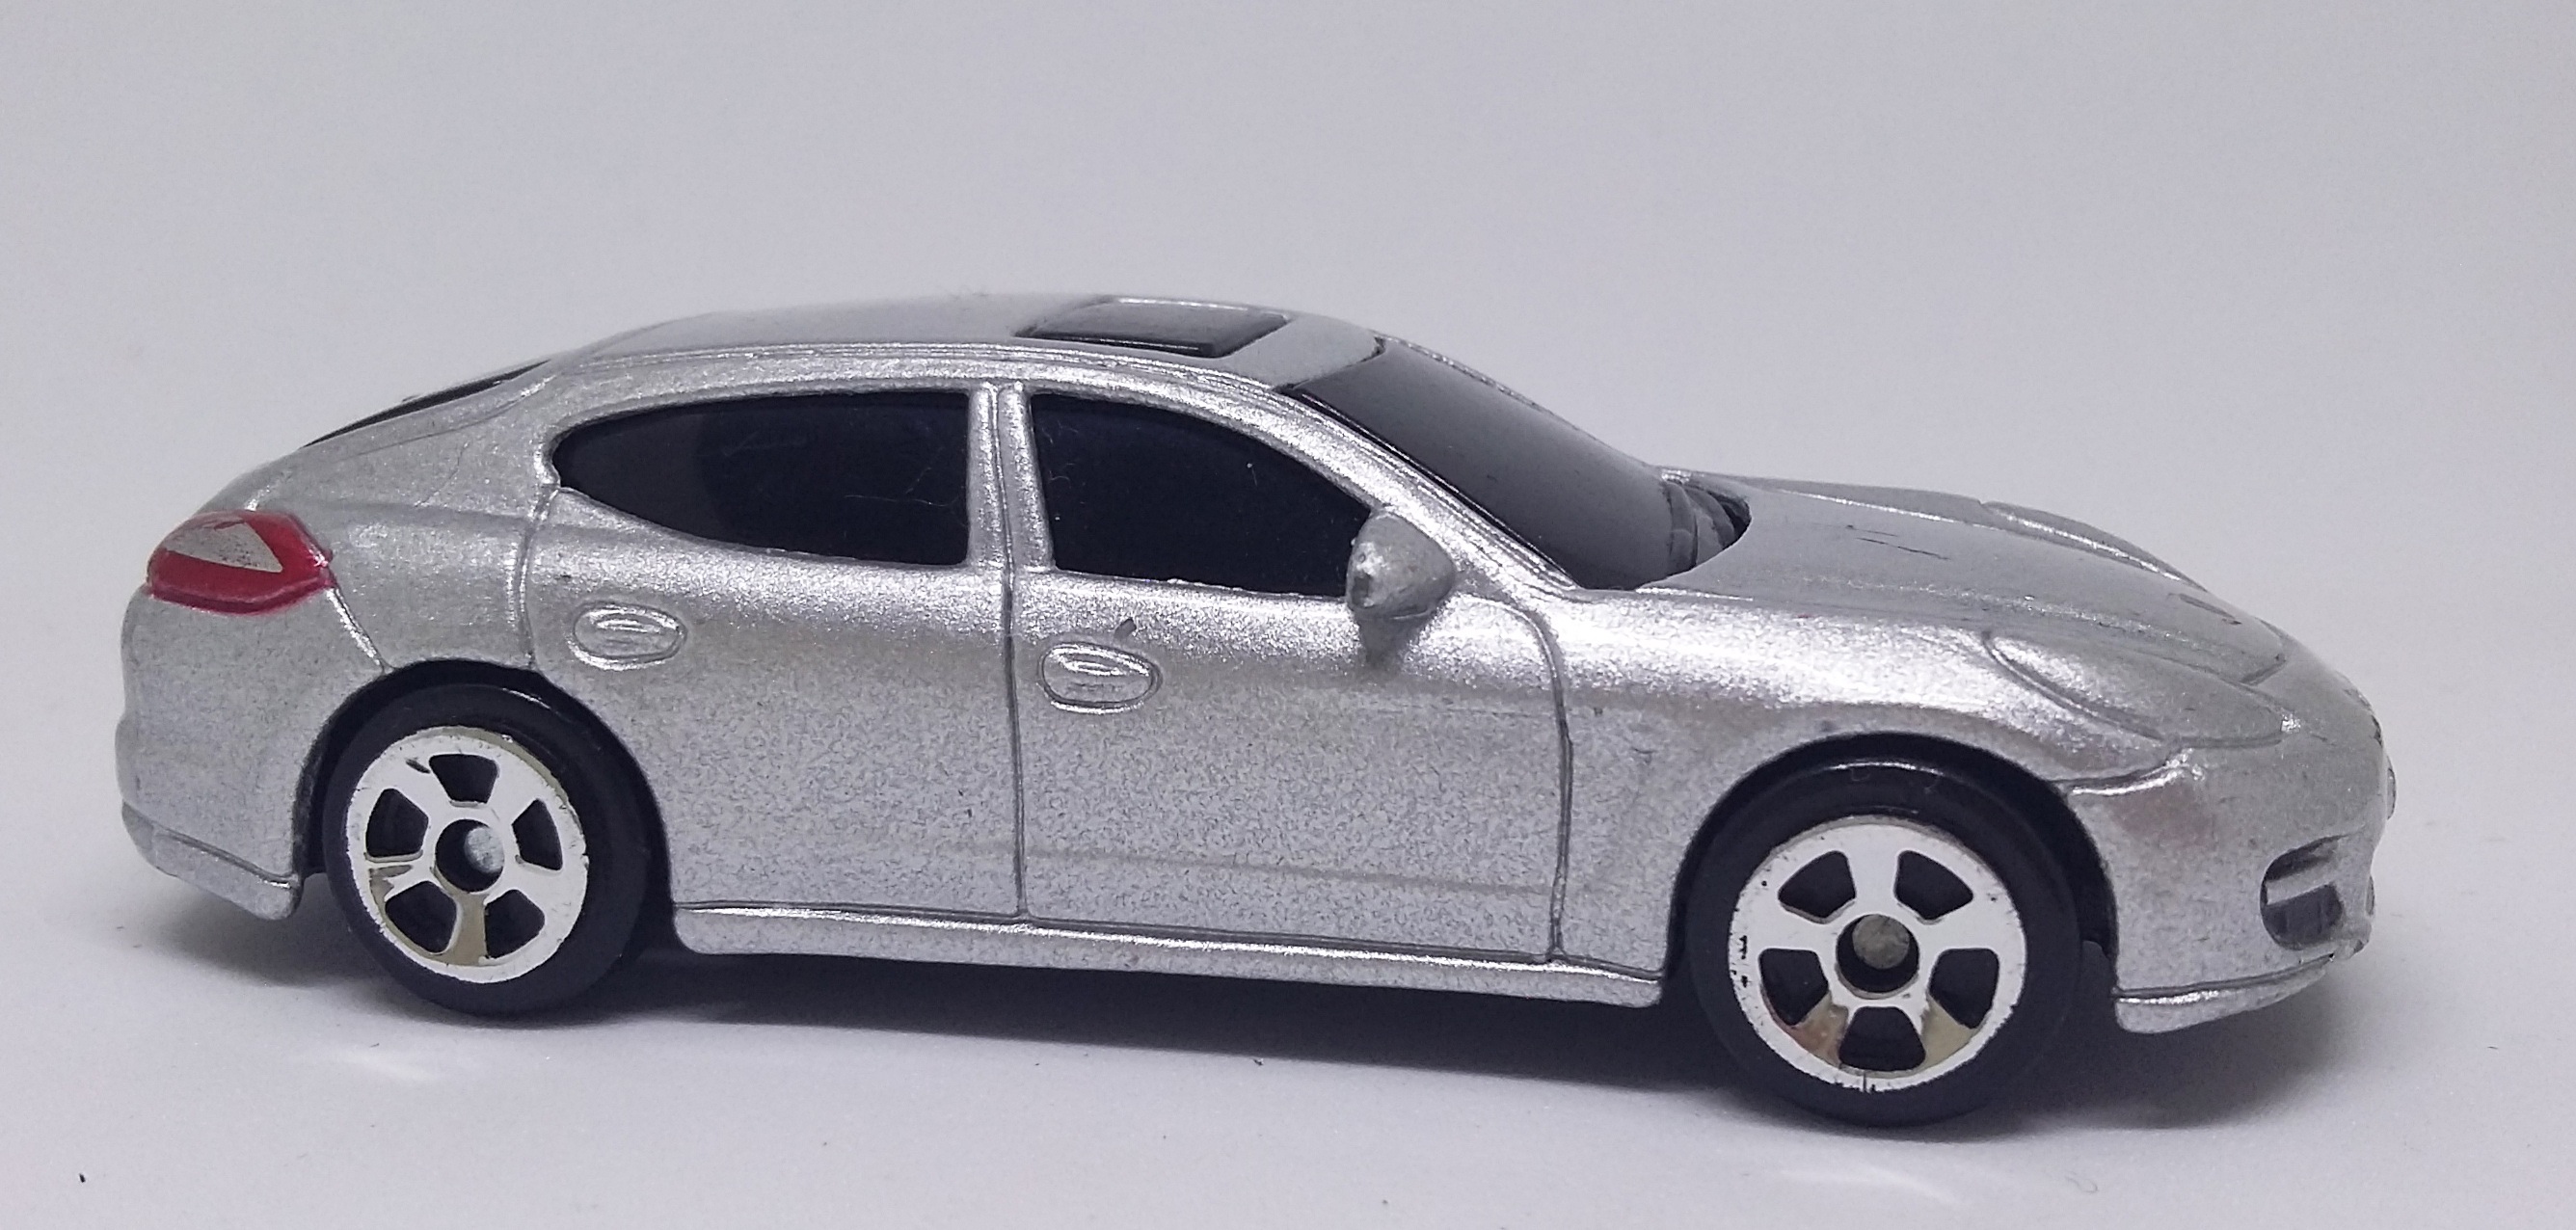
technology, car, wheel, game, vehicle, auto, machine, toy, motor vehicle, bumper, brand, machines, rim, motor, toys, sedan, porsche, games, toy car, sports cars, model car, car insurance, sport utility vehicle, driving license, automotive exterior, compact car, automotive design, luxury vehicle, performance car, family car, executive car, mid size car, personal luxury car, porsche panamera, grey machine